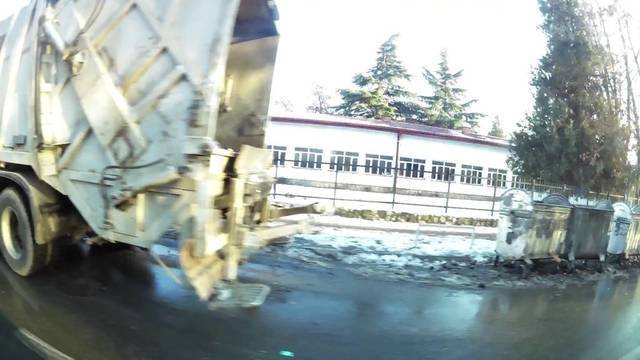
Region: Serbia
Coordinates: 41.987, 21.45